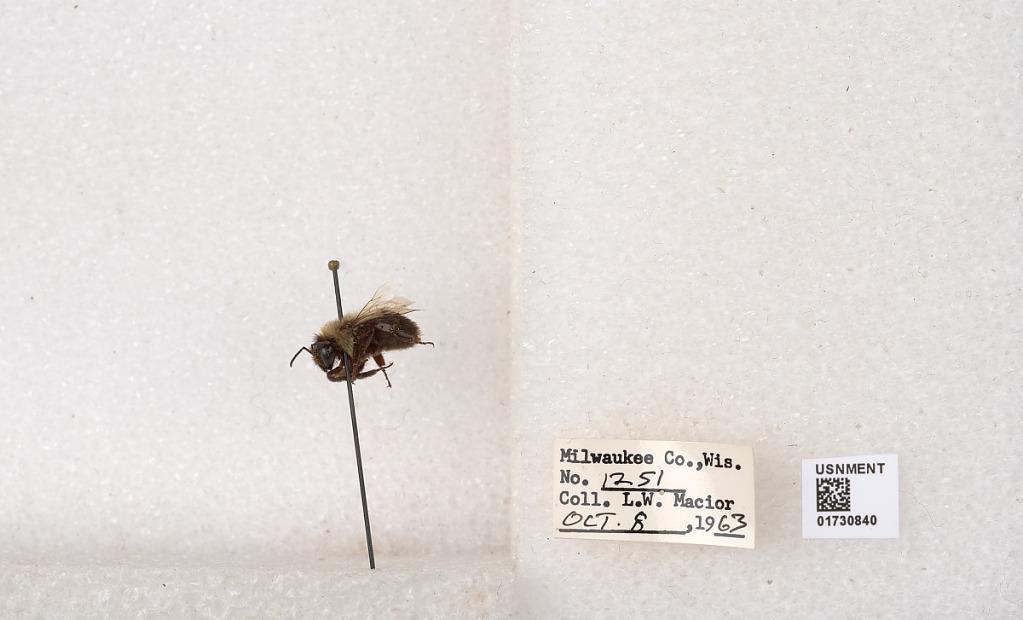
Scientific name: Bombus impatiens Cresson
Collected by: L. Macior
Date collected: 1963-10-8
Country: United States
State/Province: Wisconsin
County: Milwaukee
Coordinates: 43.0217, -87.9291